Jackson's hornbill

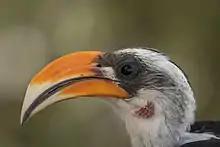
Male, Lake Baringo, Kenya

Jackson's hornbill (Tockus jacksoni) is a species of hornbill in the family Bucerotidae. It is only found in North West Kenya and North East Uganda. Except for the dense white spots on the wing-coverts, it resembles, and is often considered a subspecies of, Von der Decken's hornbill.